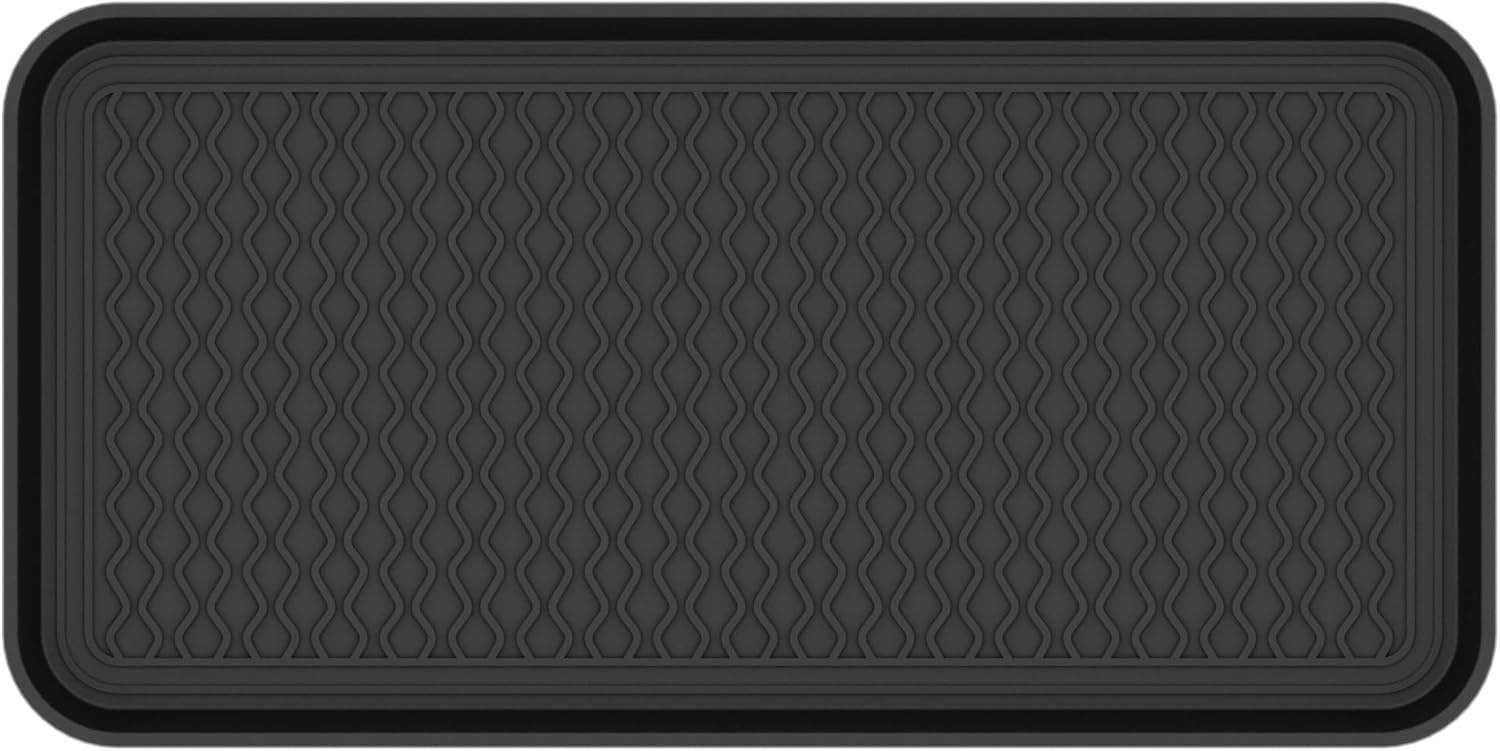
Ottomanson 15” x 30” Multi-Purpose Boot Tray - Waterproof Mat for Shoes, Pet Food, Litter Box, Painting & Planting - 1.2” Raised Edge for Spill Protection
Overview Color : A Black Brand : Ottomanson Special Feature : Fade Resistant, Non Slip, Stain Resistant, Waterproof, Weather Resistant Pattern : Raised Edge Product Care Instructions : Garden Hose, Hang Dry Material Polypropylene (PP) : Shape Rectangular : Material Polypropylene (PP) : Shape Rectangular About this item [KEY ATTRIBUTES]: Size: 15" x 30" | Material: Polypropylene | Thickness: 1.2 in. | Color: Black [PROFILE]: A thickness of 1.2 inch offer ideal functionality that is perfect for busy areas such as entryways that is a prefect place to store your shoes. [ALL WEATHER NONSLIP TRAY]: Made with durable, high quality and all-weather Polypropylene material. It minimizes slipping, is anti-skid, and all-weather protection makes the tray long lasting and can be outside all year long with its all-season viability and waterproof material. [TRENDY STYLE]: This boot tray features a wavy ridged pattern that will keep your home clean and make your pets feel comfortable and happy. Enjoy of its stain resistant, water resistant, wear resistant, and waterproof design. [RECOMMENDED USE]: This multipurpose tray can be utilized as a doormat, boot tray, mud mat for shoes, potty training pad for your puppy, litter catcher under your litter box, pet feeding mat, and scratcher mat for your kitten. Perfect for indoor or outdoor areas such as the entryway, doorway, patio, garage, mud room, deck, basement, kitchen, sunroom, or porch.
Brand: Ottomanson
Category: Home & Garden > Household Supplies > Shoe Care & Tools > Shoe Scrapers